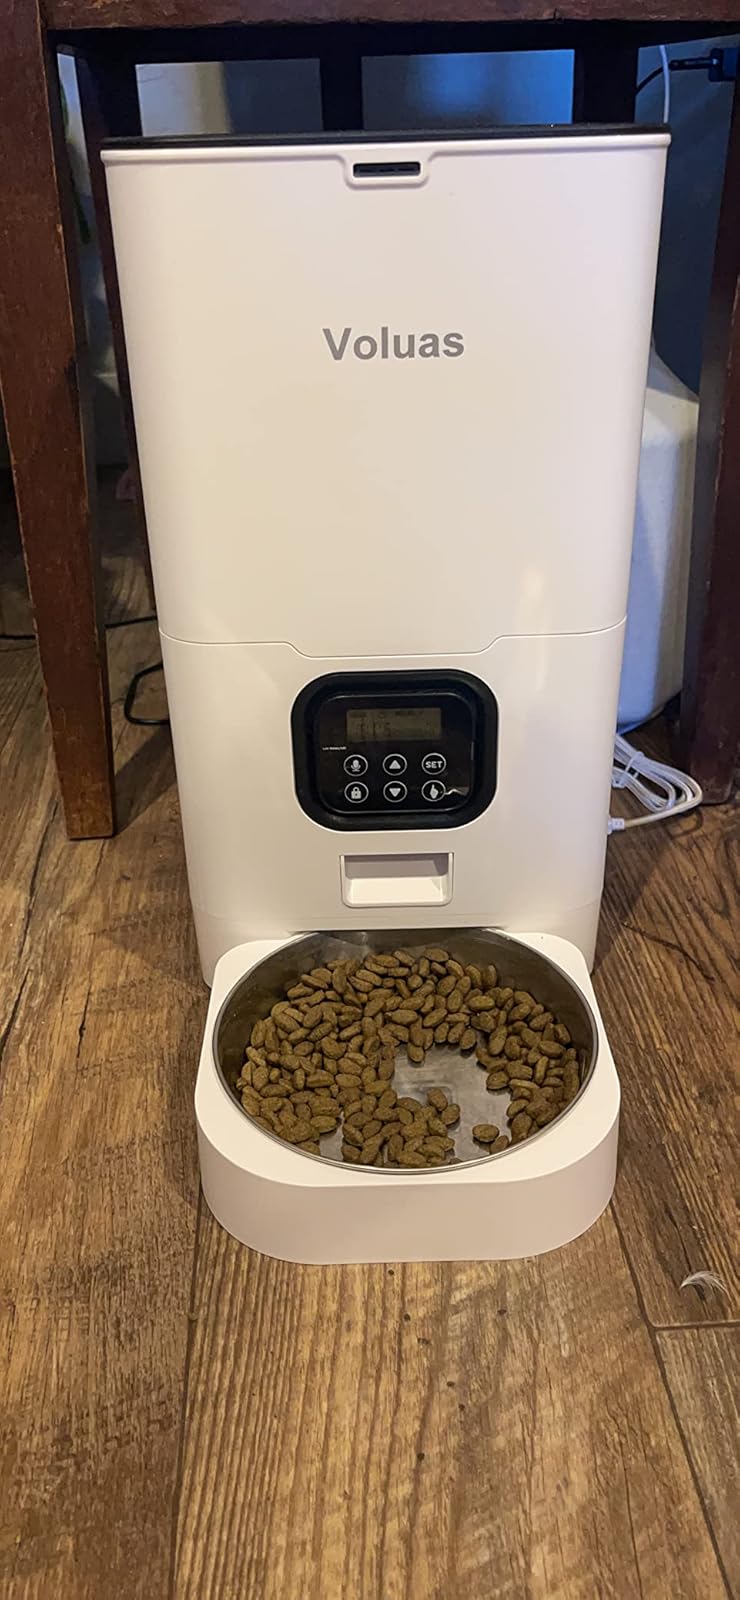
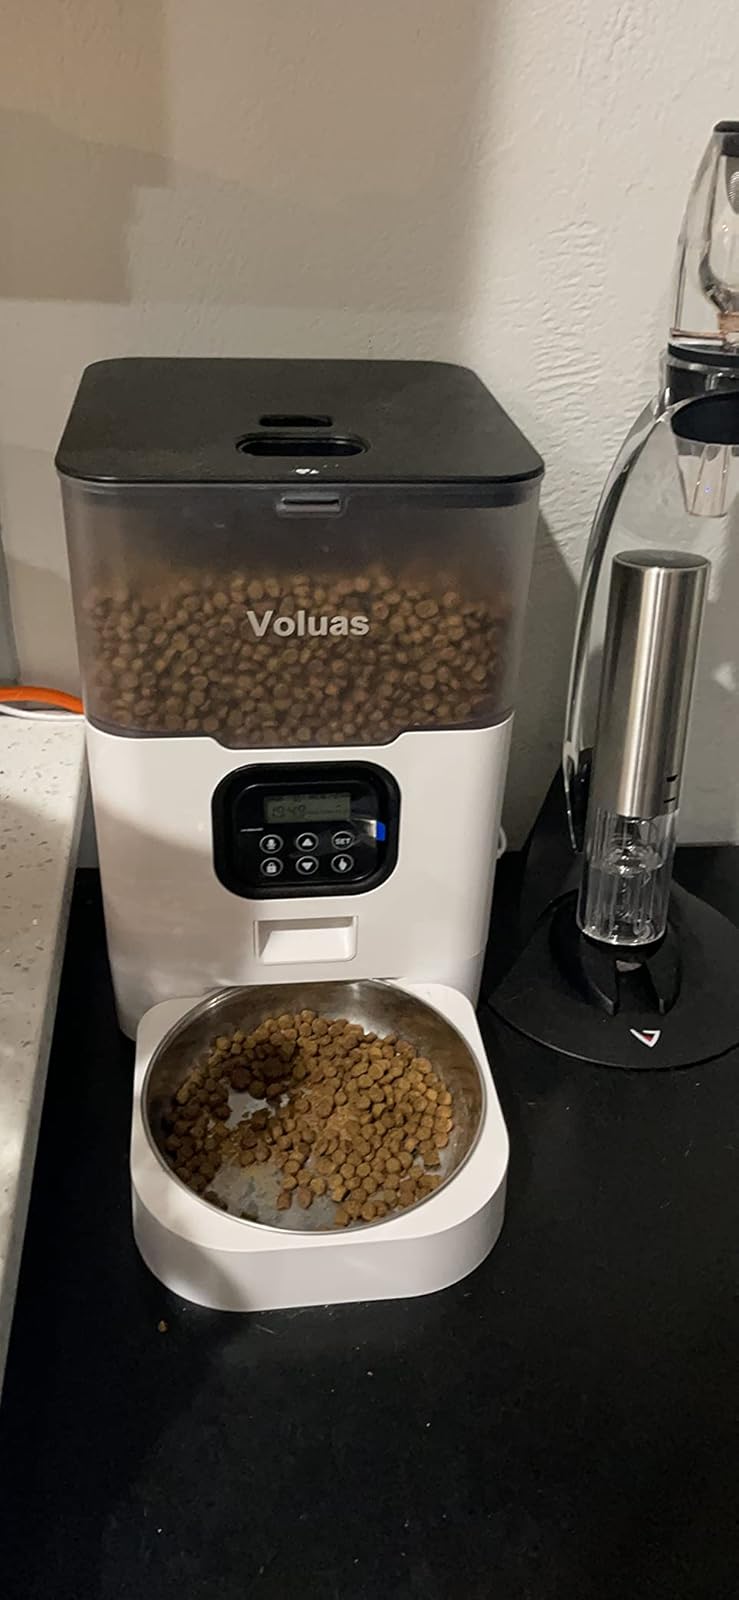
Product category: items_feeder
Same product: no